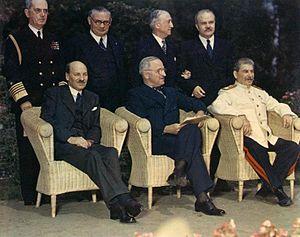
1945 est une année commune commençant un lundi.
La guerre civile de 1947-1948 en Palestine mandataire se déroule du 30 novembre 1947 au 15 mai 1948, pendant les six derniers mois du mandat britannique sur la Palestine.